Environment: real
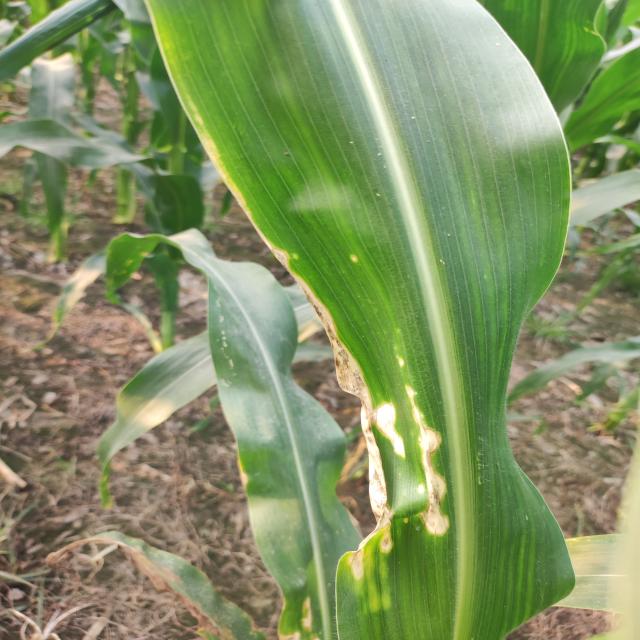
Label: northern_corn_leaf_blight